St. Spyridon Greek Orthodox Church

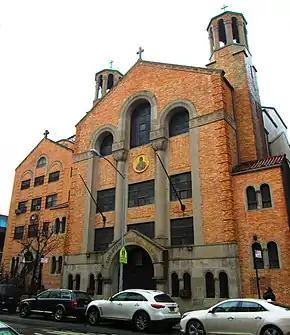
St. Spyridon Church

St. Spyridon Greek Orthodox Church is a parish of the Greek Orthodox Church located at 124 Wadsworth Avenue in the Washington Heights neighborhood of Manhattan. It is known for its elaborate Byzantine revival church and for the building's elaborately decorated interior, featuring traditional Byzantine-style wall painting.